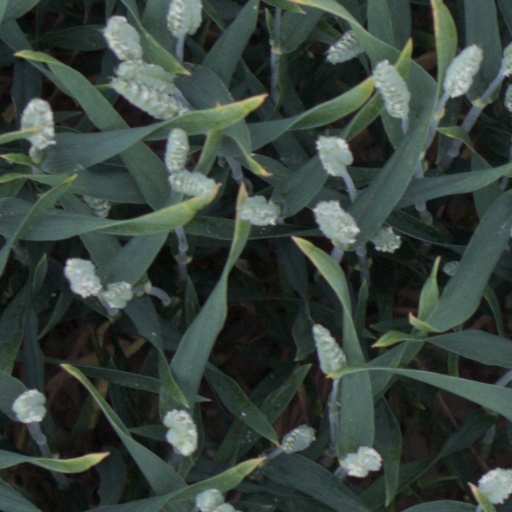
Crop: wheat